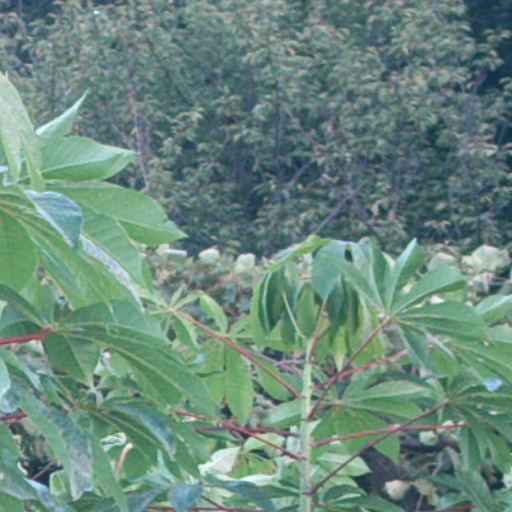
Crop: cassava